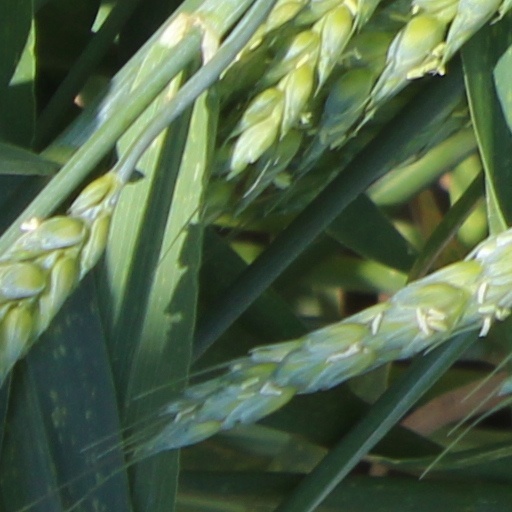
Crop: wheat